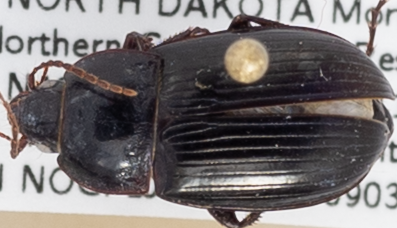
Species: Amara obesa
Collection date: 2019-06-11
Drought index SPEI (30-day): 1.19
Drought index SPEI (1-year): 1.382
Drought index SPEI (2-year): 0.9